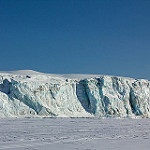
Label: glacier